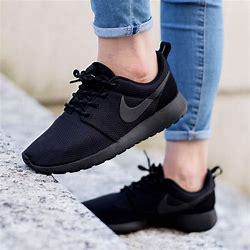
Brand: Nike
Model: Roshe One